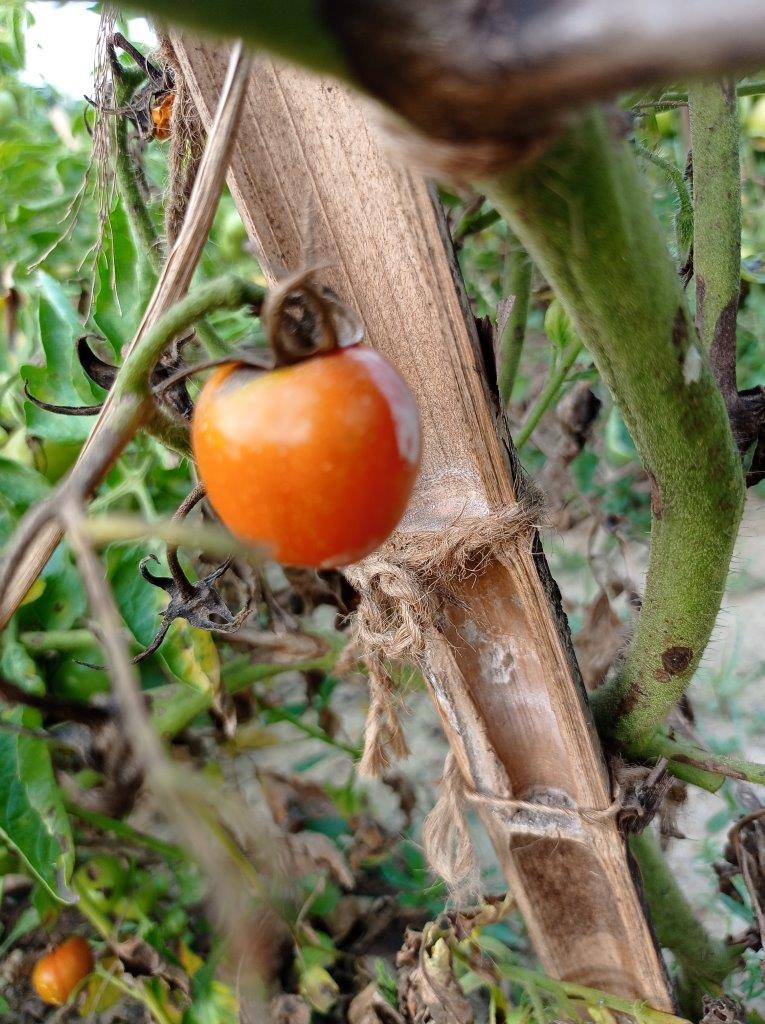
Maturity: Mature